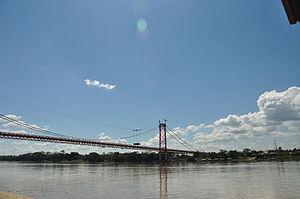
Le Río Madre de Dios, encore nommé Mayutata ou Amaru Mayu, est la plus importante rivière du sud du Pérou et la branche mère hydrologique du Madeira, lui-même principal affluent de l'Amazone.